KTCK (AM)

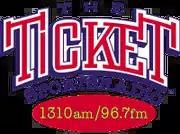
"The Ticket"'s station logo used 2013-2020 before prioritizing its FM frequency over its AM frequency.

On March 6, 2006, the station announced that it would be the flagship affiliate of the National Football League's Dallas Cowboys radio network. This resulted in a 60% ratings increase as reported by the Arbitron rating service. However, on January 23, 2009, KTCK and the Cowboys ended their three-year partnership. On January 16, 2009, The Ticket along with the Dallas Stars issued a press release naming KTCK as the new flagship station for Dallas Stars hockey for five years starting with the 2009-10 season. In 2014, this was renewed for an additional five years.